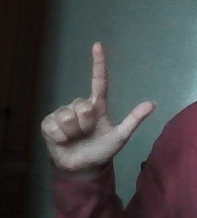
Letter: laam